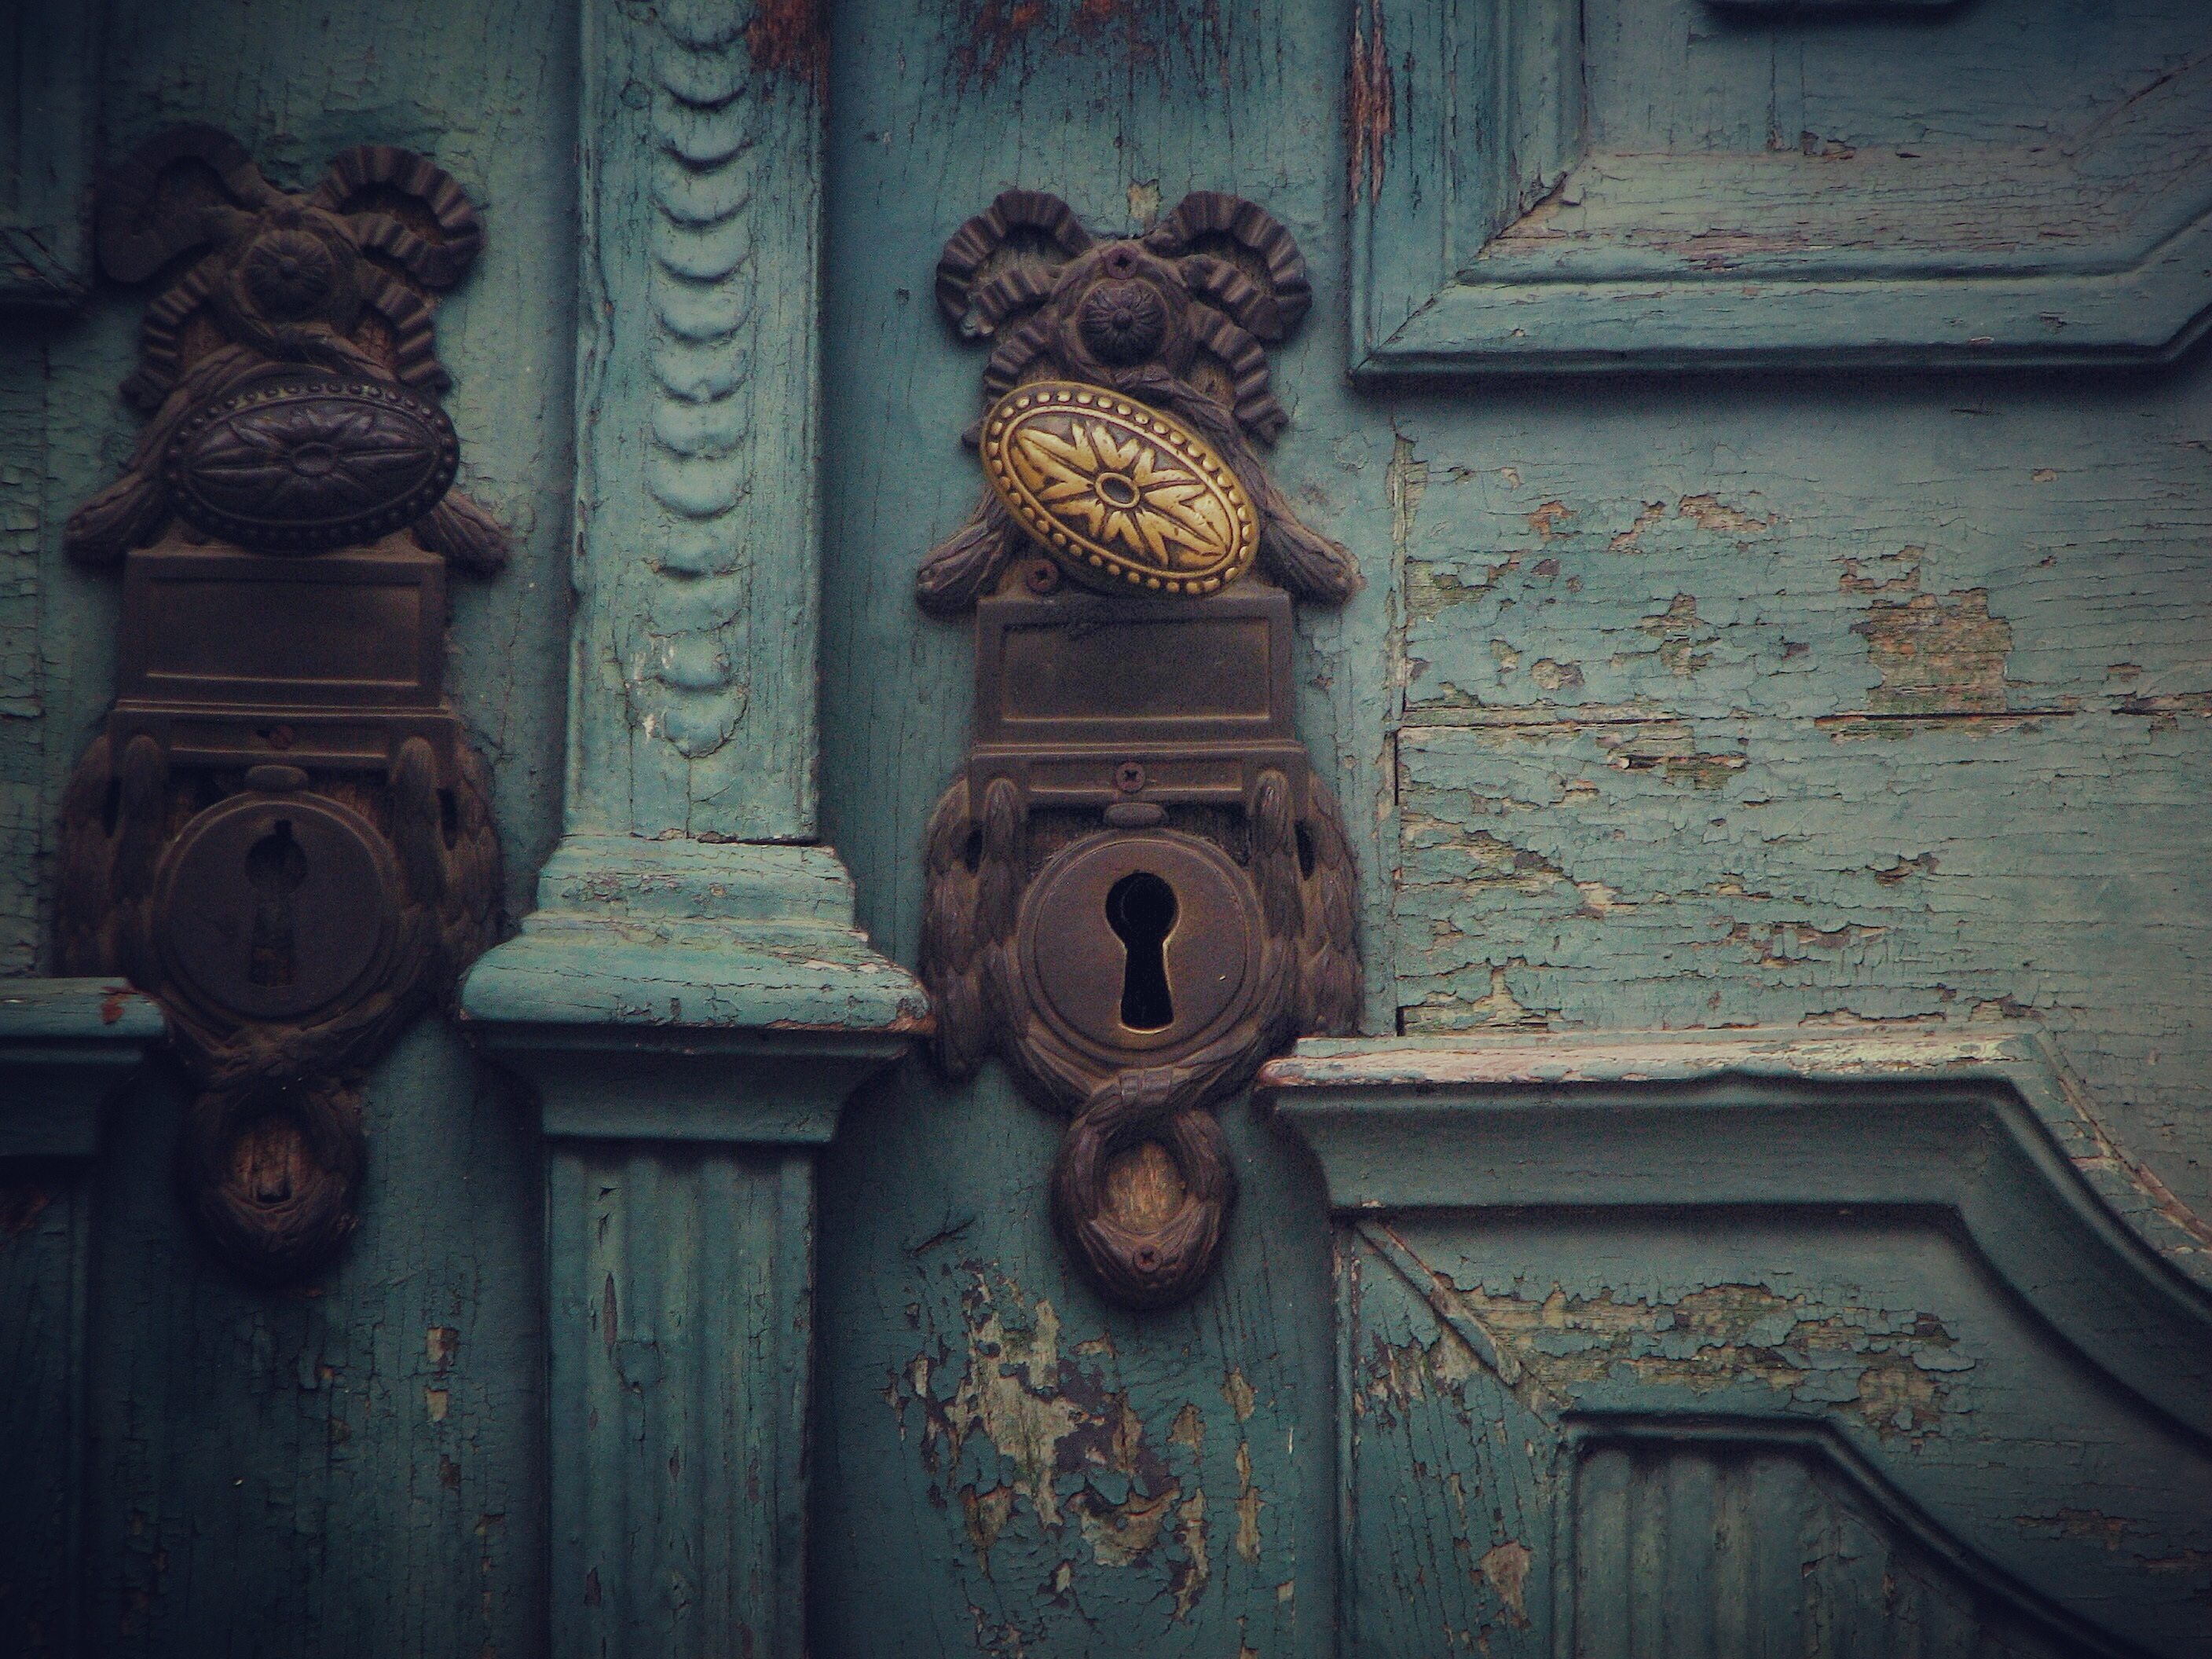
open, architecture, wood, house, window, building, old, wall, monument, rust, exit, entrance, color, key, blue, gate, door, handle, art, temple, iron, lock, carving, shape, opening, old door, doors and windows, ancient history